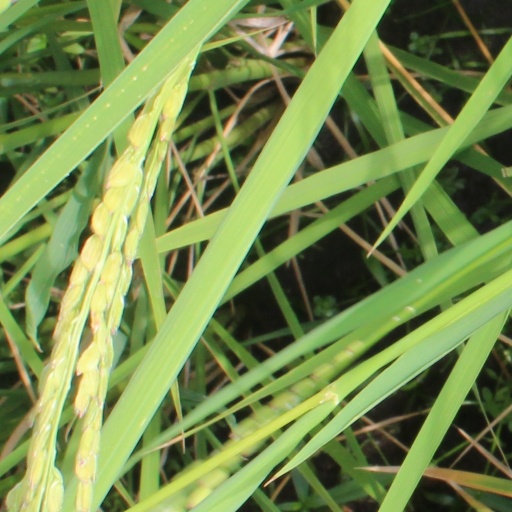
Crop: rice